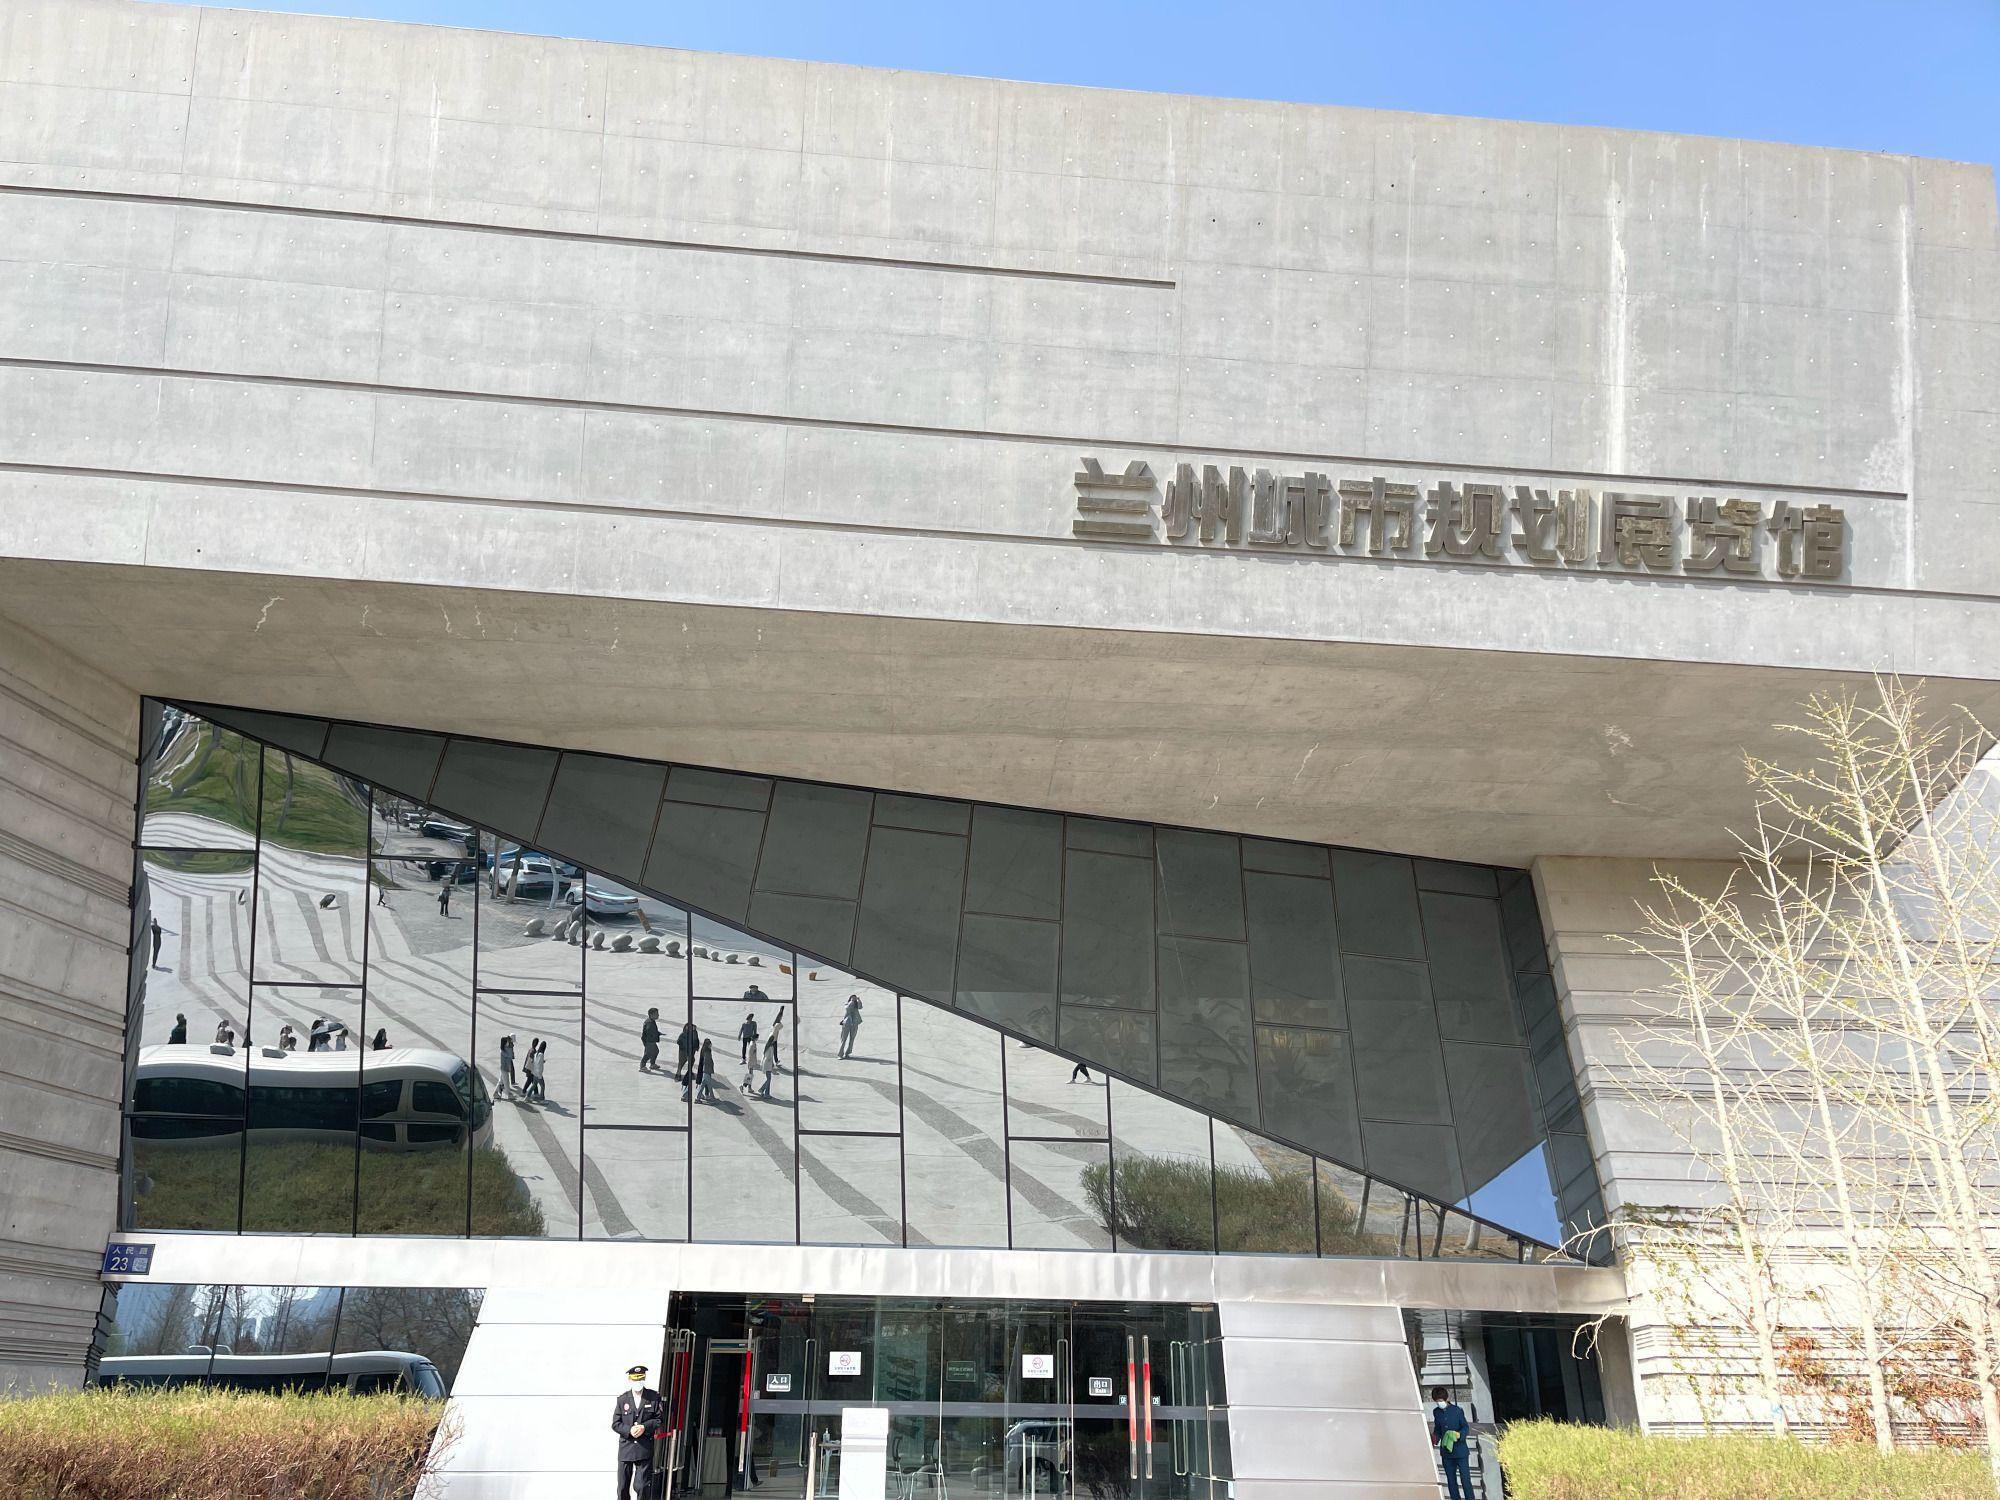
地标名称：兰州城市规划展览馆
所在城市：兰州市·城关区